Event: Nepal Earthquake
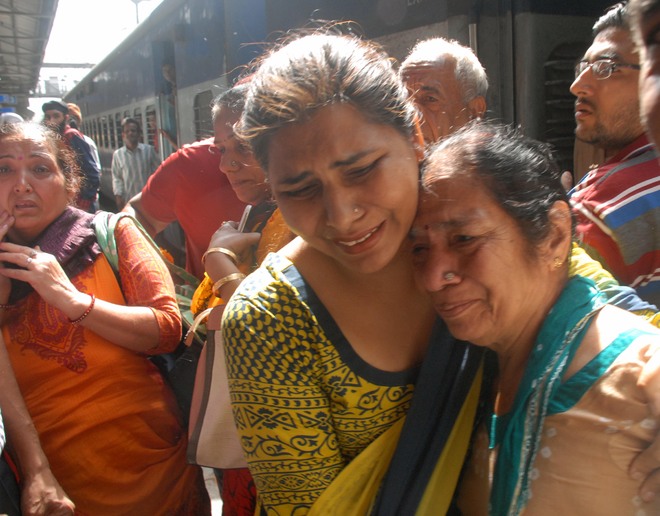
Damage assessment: no_damage